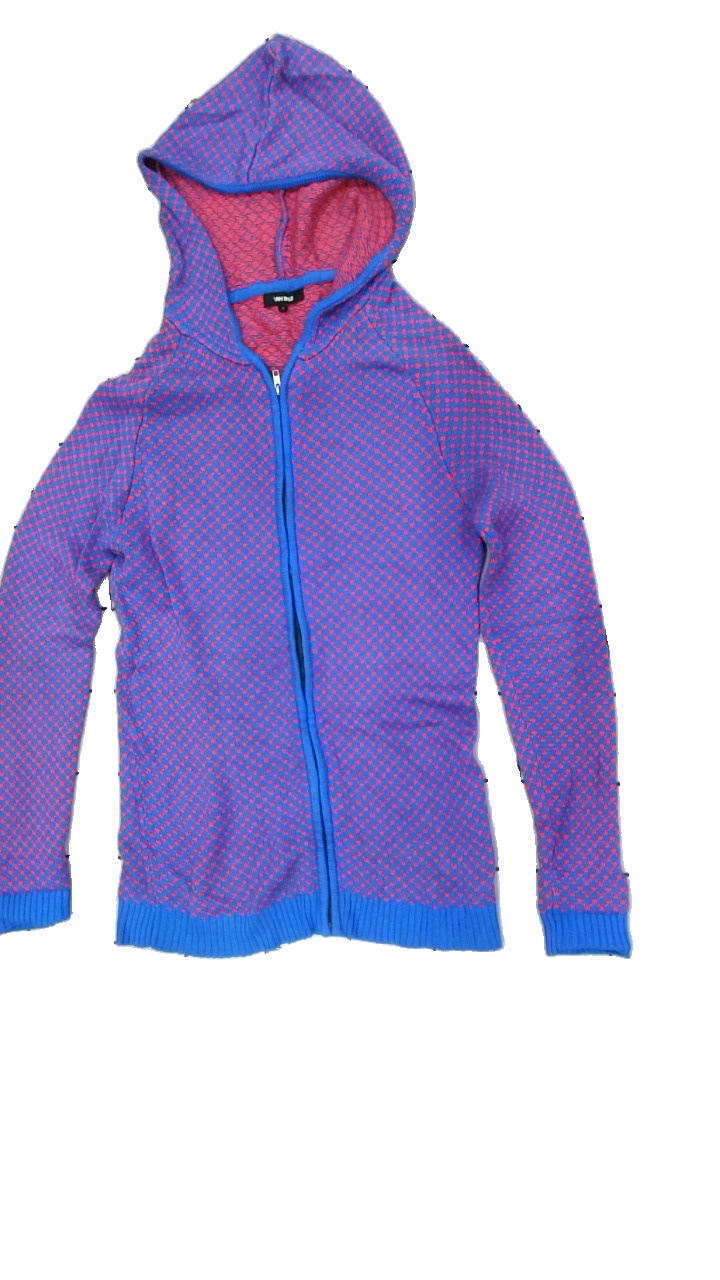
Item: Hoodie (Men)
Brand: Van Dale
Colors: Blue, Red
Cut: Regular
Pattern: Other
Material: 57% Viscose 43% Cotton
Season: All
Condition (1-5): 5
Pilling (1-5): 5
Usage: Reuse
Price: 50-100